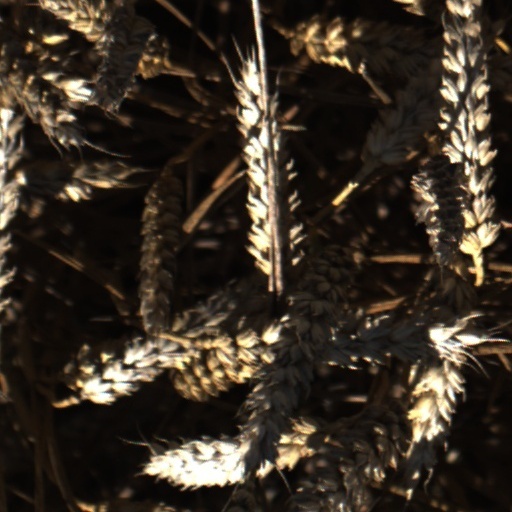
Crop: wheat